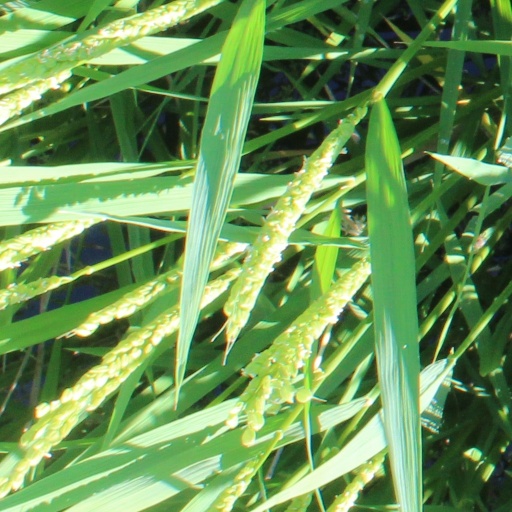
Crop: rice